ITV Weekend News

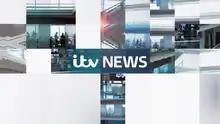
"ITV News" opening sequence

ITV Weekend News is the national news bulletins on the British television network ITV at a weekend.